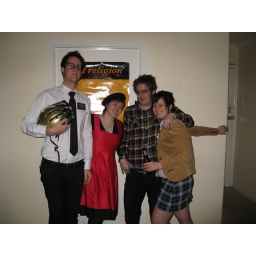
her skirt matches my shirt in that they are both girls clothes